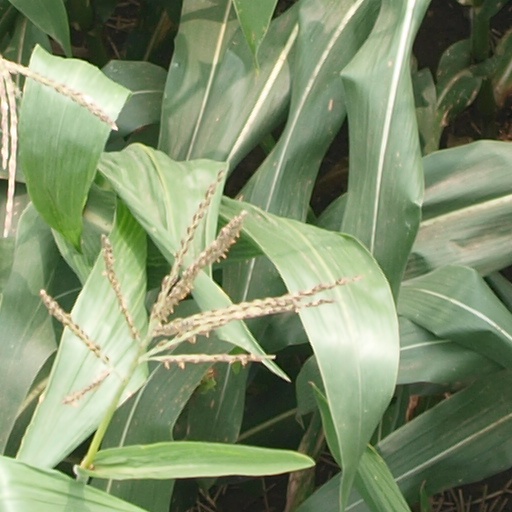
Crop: maize; corn